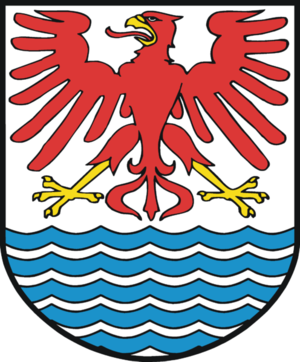
Arendsee (Altmark)
Coat of arms of Arendsee (Altmark)
Arendsee (Altmark) er en lille by ved søen af samme navn, Arendsee i den tyske delstat Sachsen-Anhalt.